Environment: real
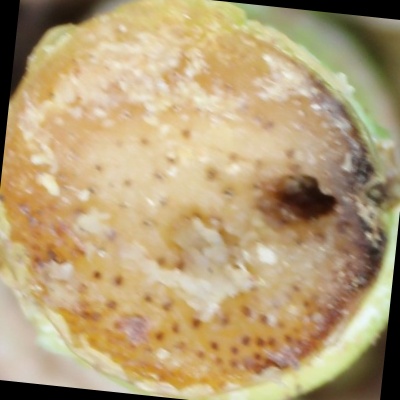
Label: fall_armyworm